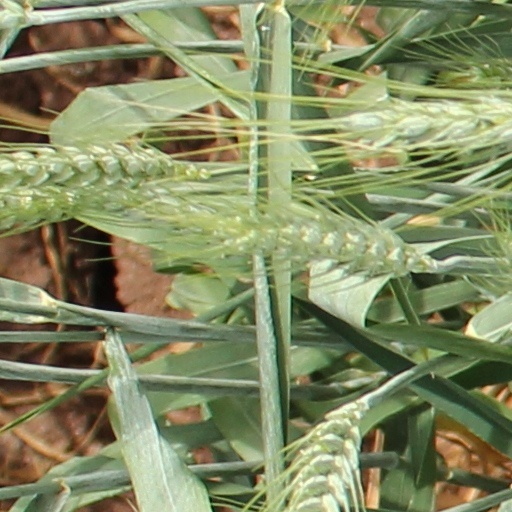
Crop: wheat